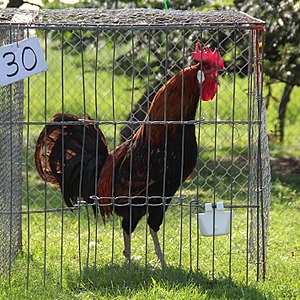
Bergische Kräher / Galleri
Bergischer Kräher er en oldgammel hønserace, der stammer fra det forhenværende tyske Hertugdømmet Berg.